Xylena vetusta

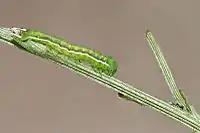
Larva

The wingspan is 52–65 mm and the forewings are long and narrow. Their colouring is pale greyish ochreous, the inner marginal half suffused with fuscous or blackish brown, less strongly beyond middle; orbicular stigma obsolescent, marked by a brown dot or two, rarely outlined; reniform large, pale, with double brown outline, followed by a patch of brown scaling, joined by a black brown sagittate mark to the pale serrate subterminal line; a diffuse black blotch in the dark scaling represents the claviform stigma; lines very indistinct, indicated by dark vein spots; hindwing brownish fuscous. In the ab. "albida" Spul. a diffuse streak of white scales runs from the base along the middle of wing extending to the space below the reniform and obliquely upwards to apex; in the females the dark markings are more mixed with blackish grey and in the males with brown; in ab. "brunnea" Tutt the ground colour is brighter ochreous, and the dark shading brown or black brown, the grey and white scaling being altogether absent.